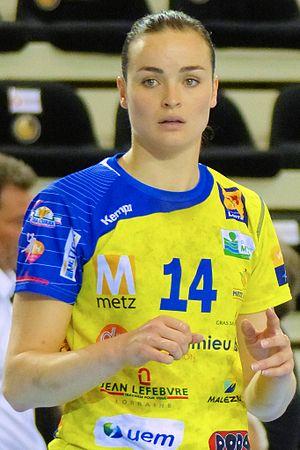
Yvette Broch pivot de l'équipe du Metz Handball, le 28 mai 2014, lors de la finale aller du Championnat de France face à Issy Paris Hand.
Yvette Broch, née le 23 décembre 1990 à Monster, est une joueuse internationale néerlandaise de handball, évoluant au poste de pivot. Avec l'équipe des Pays-Bas, elle est notamment vice-championne du monde en 2015.